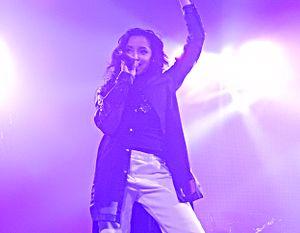
Glory est le neuvième album studio de la chanteuse américaine Britney Spears, sorti le 26 août 2016. La chanteuse a commencé à travailler sur l'album en 2014, elle a également renouvelé son contrat d'enregistrement avec RCA Records. Faute de temps pour l'achèvement de l'album, Spears a poursuivi ses enregistrements en 2015 et 2016, ce qui lui a donné l'occasion de créer un de ses albums préférés.
Tinashe, née le 6 février 1993, est une chanteuse, danseuse, actrice, auteure-compositrice, et mannequin américaine. Née à Lexington dans le Kentucky, et élevée à Los Angeles, elle commence sa carrière musicale en intégrant le groupe The Stunners avant d'embarquer dans une carrière solo.
La vingt-septième saison de l'émission américaine de téléréalité musicale Dancing with the Stars débutera le 24 septembre 2018 sur le réseau ABC. Les candidats ont été officialisés et les couples annoncés le 12 septembre 2018.